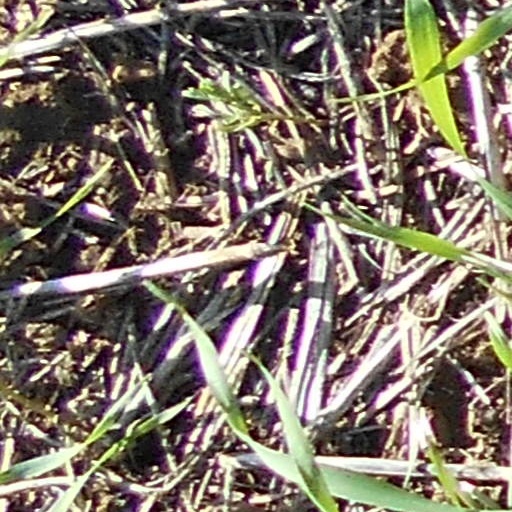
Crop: wheat